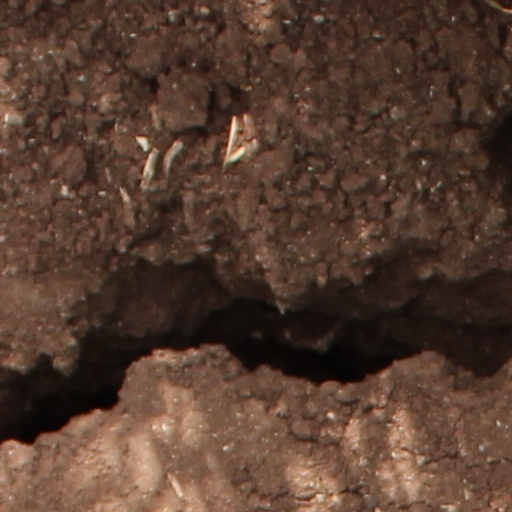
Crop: wheat